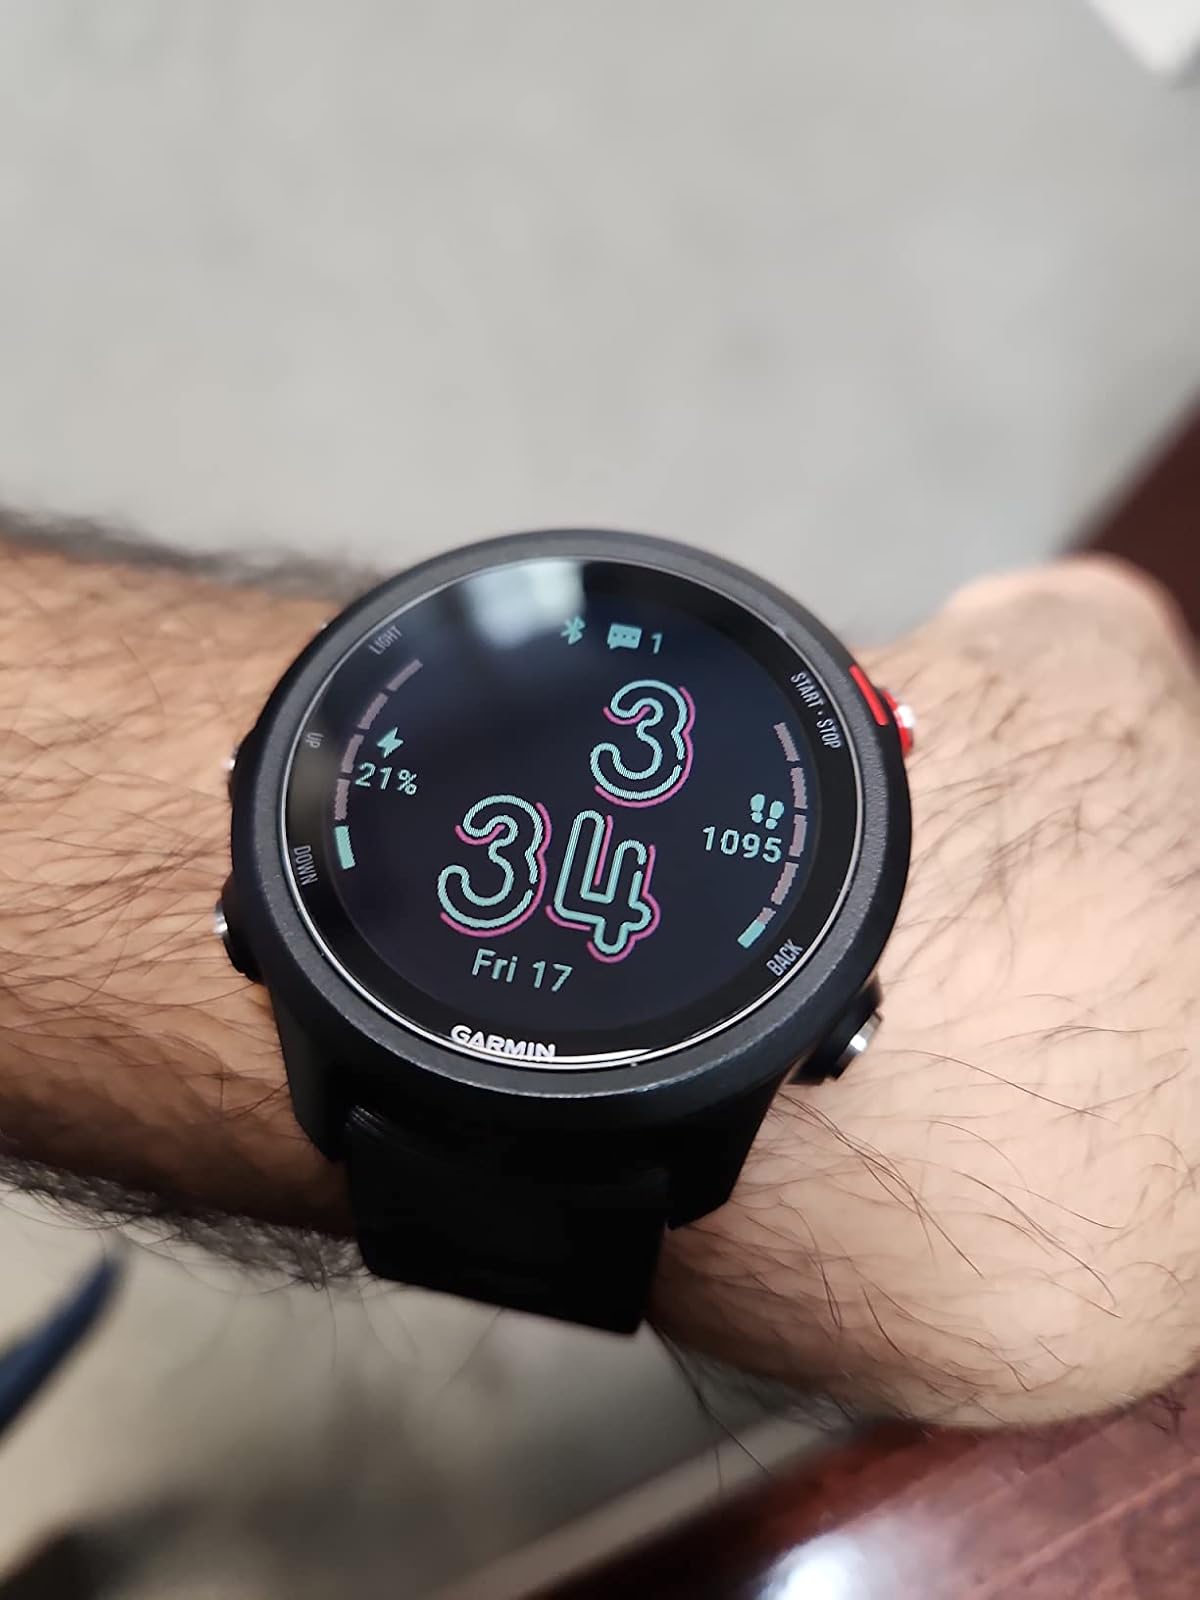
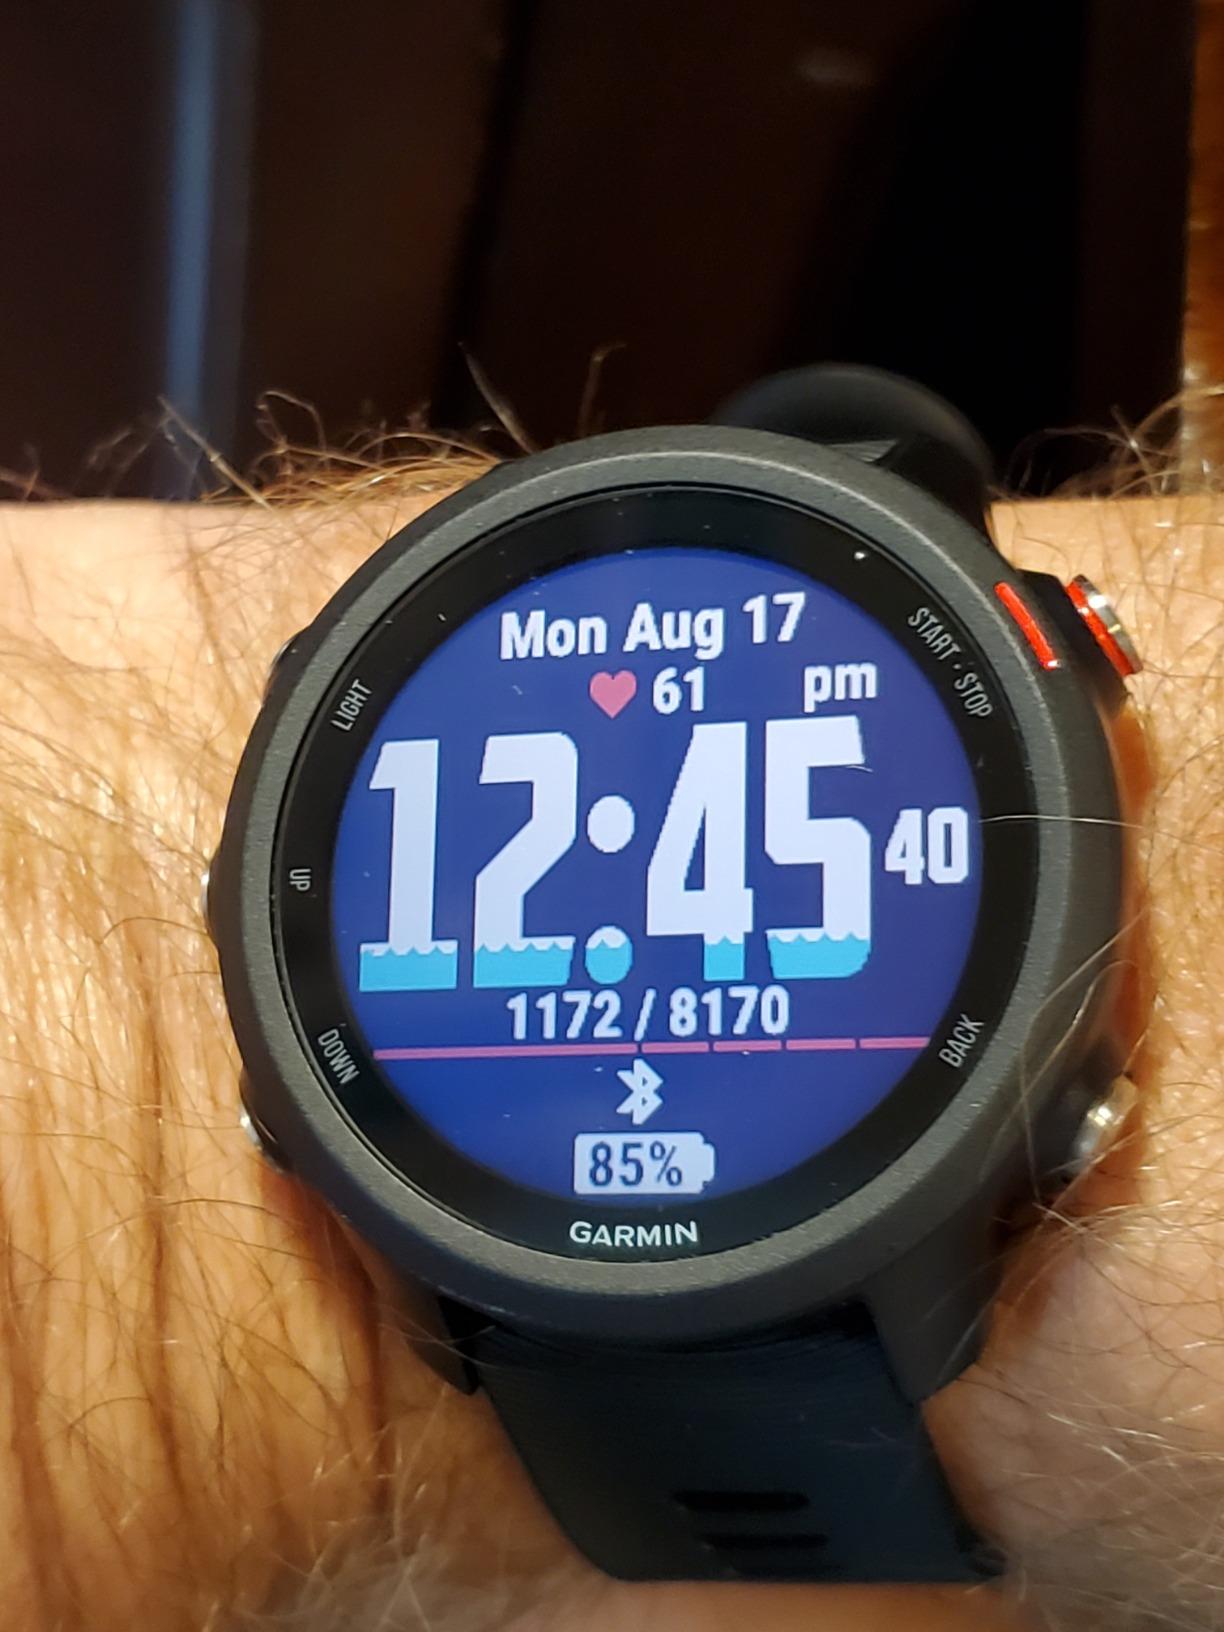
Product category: smartwatch
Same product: yes